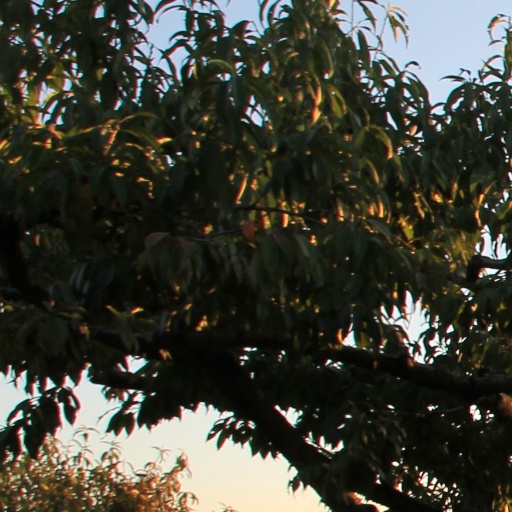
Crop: grape